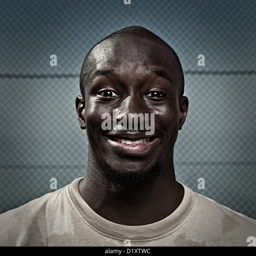
outdoor portrait of a young man